East Broadway (Manhattan)

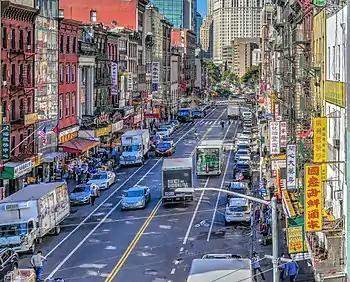
Little Fuzhou on East Broadway is seen from the Manhattan Bridge.

East Broadway is a two-way east–west street in the Chinatown, Two Bridges, and Lower East Side neighborhoods of the New York City borough of Manhattan in the U.S. state of New York.